Dante Benvenuti

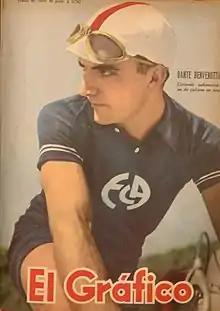
Benvenuti in "El Gráfico", 1949

Dante Francisco Benvenuti Lenardon (10 July 1925 – 19 March 2012) was an Argentine cyclist. He competed in the individual and team road race events at the 1948 Summer Olympics. His son, Osvaldo, also became a cyclist.